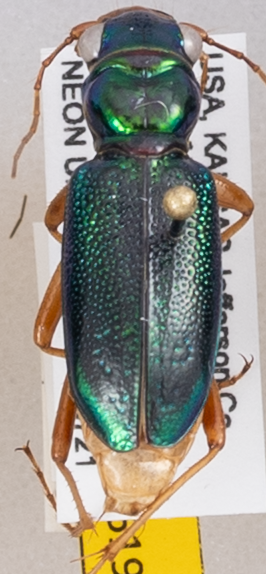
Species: Tetracha virginica
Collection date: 2020-07-21
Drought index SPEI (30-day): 1.28
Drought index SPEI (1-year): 1.28
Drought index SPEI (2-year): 1.93